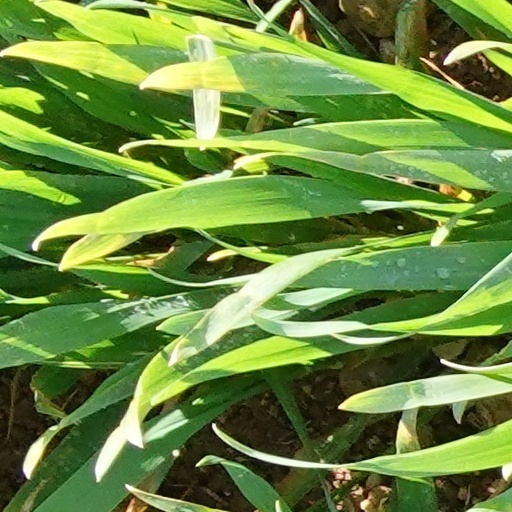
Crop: wheat